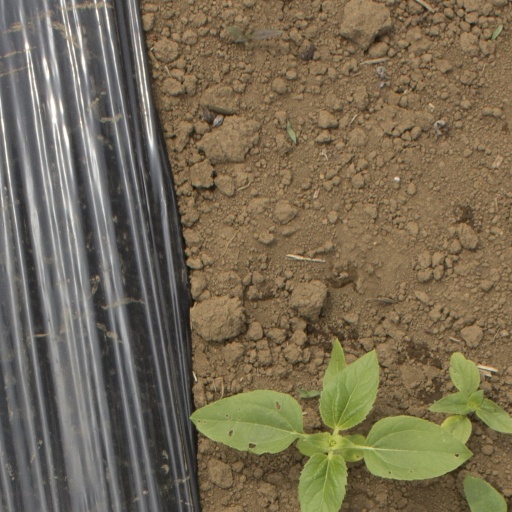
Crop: Jerusalem artichoke